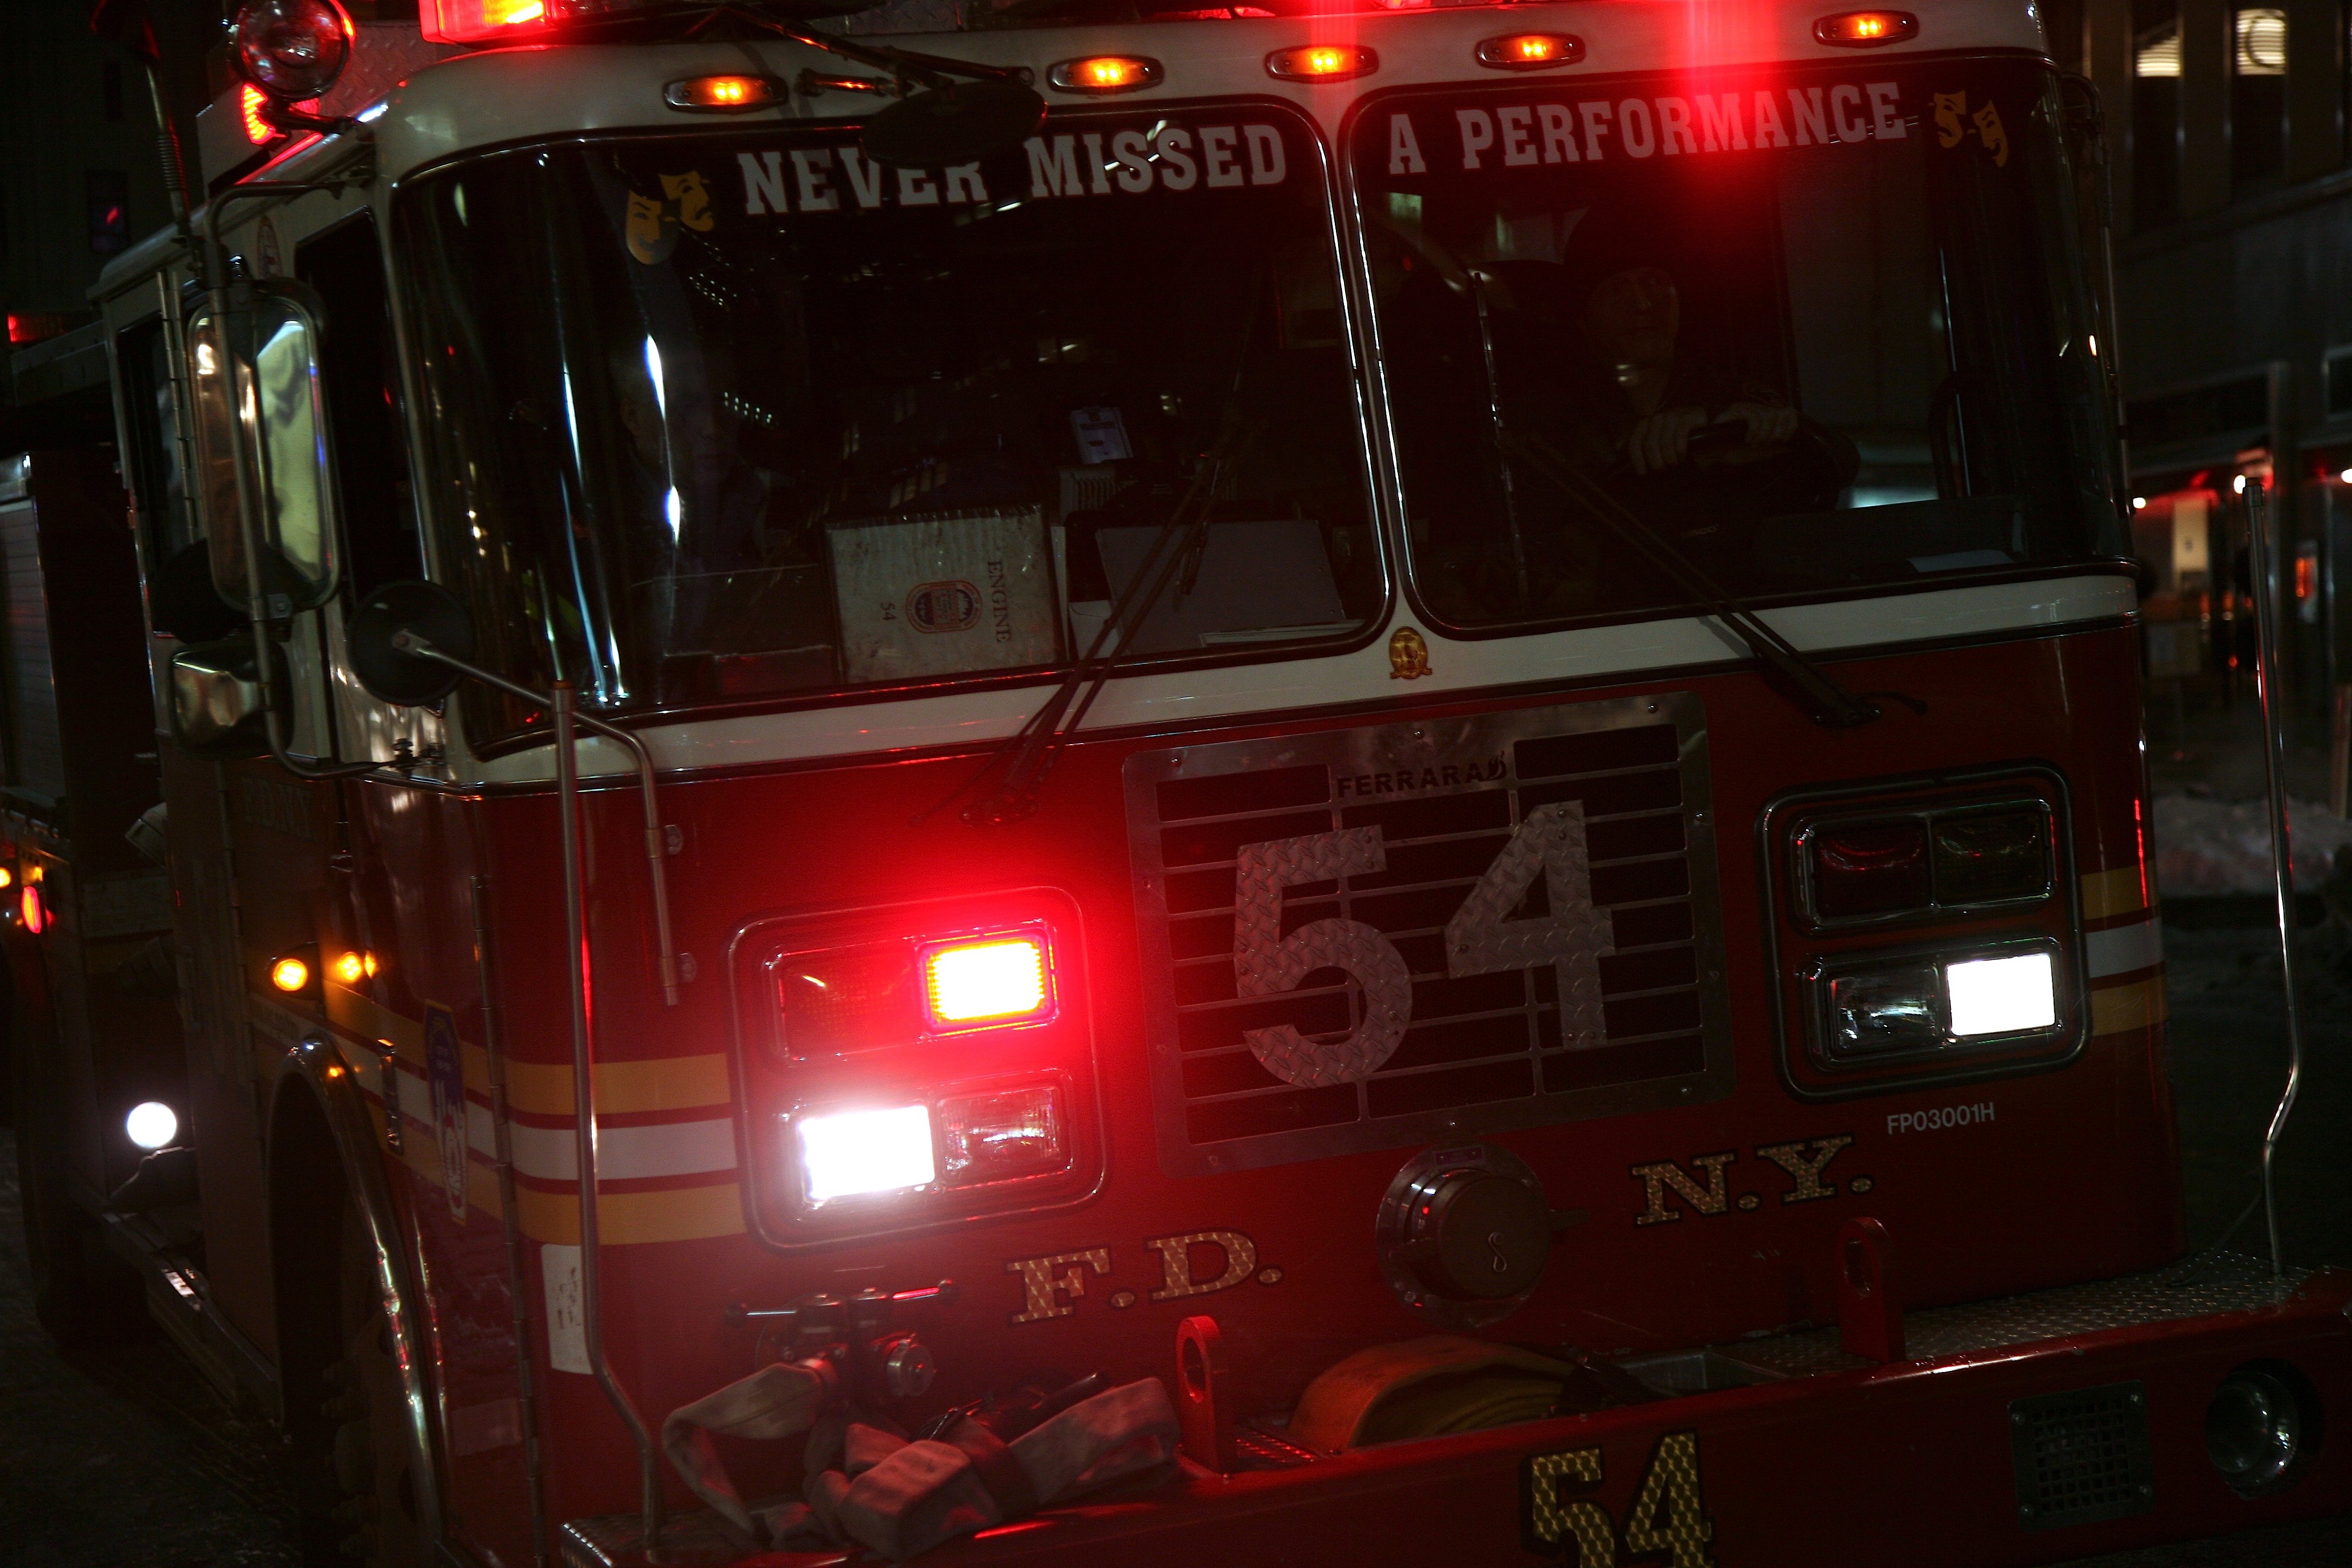
night, manhattan, transport, truck, vehicle, nyc, public transport, newyork, newyorkcity, engine, ny, canon5d, midtown, theaterdistrict, fireman, fdny, canonef24105mmf4lisusm, ferrara, pompier